Isoline (opera)

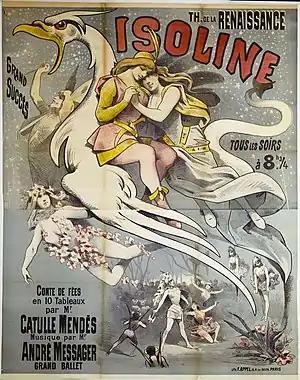
Poster for the premiere

Isoline is an opera, described as a (fairy story) in three acts and ten tableaux, on a text by Catulle Mendès, with music by André Messager.